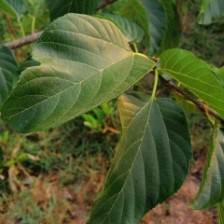
Variety: WhiteKing